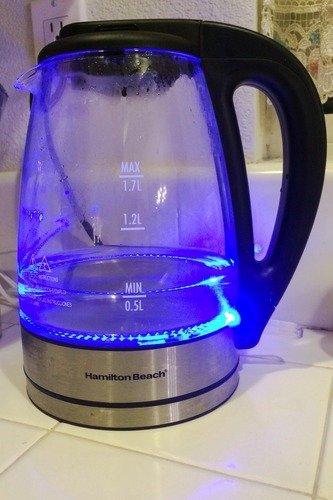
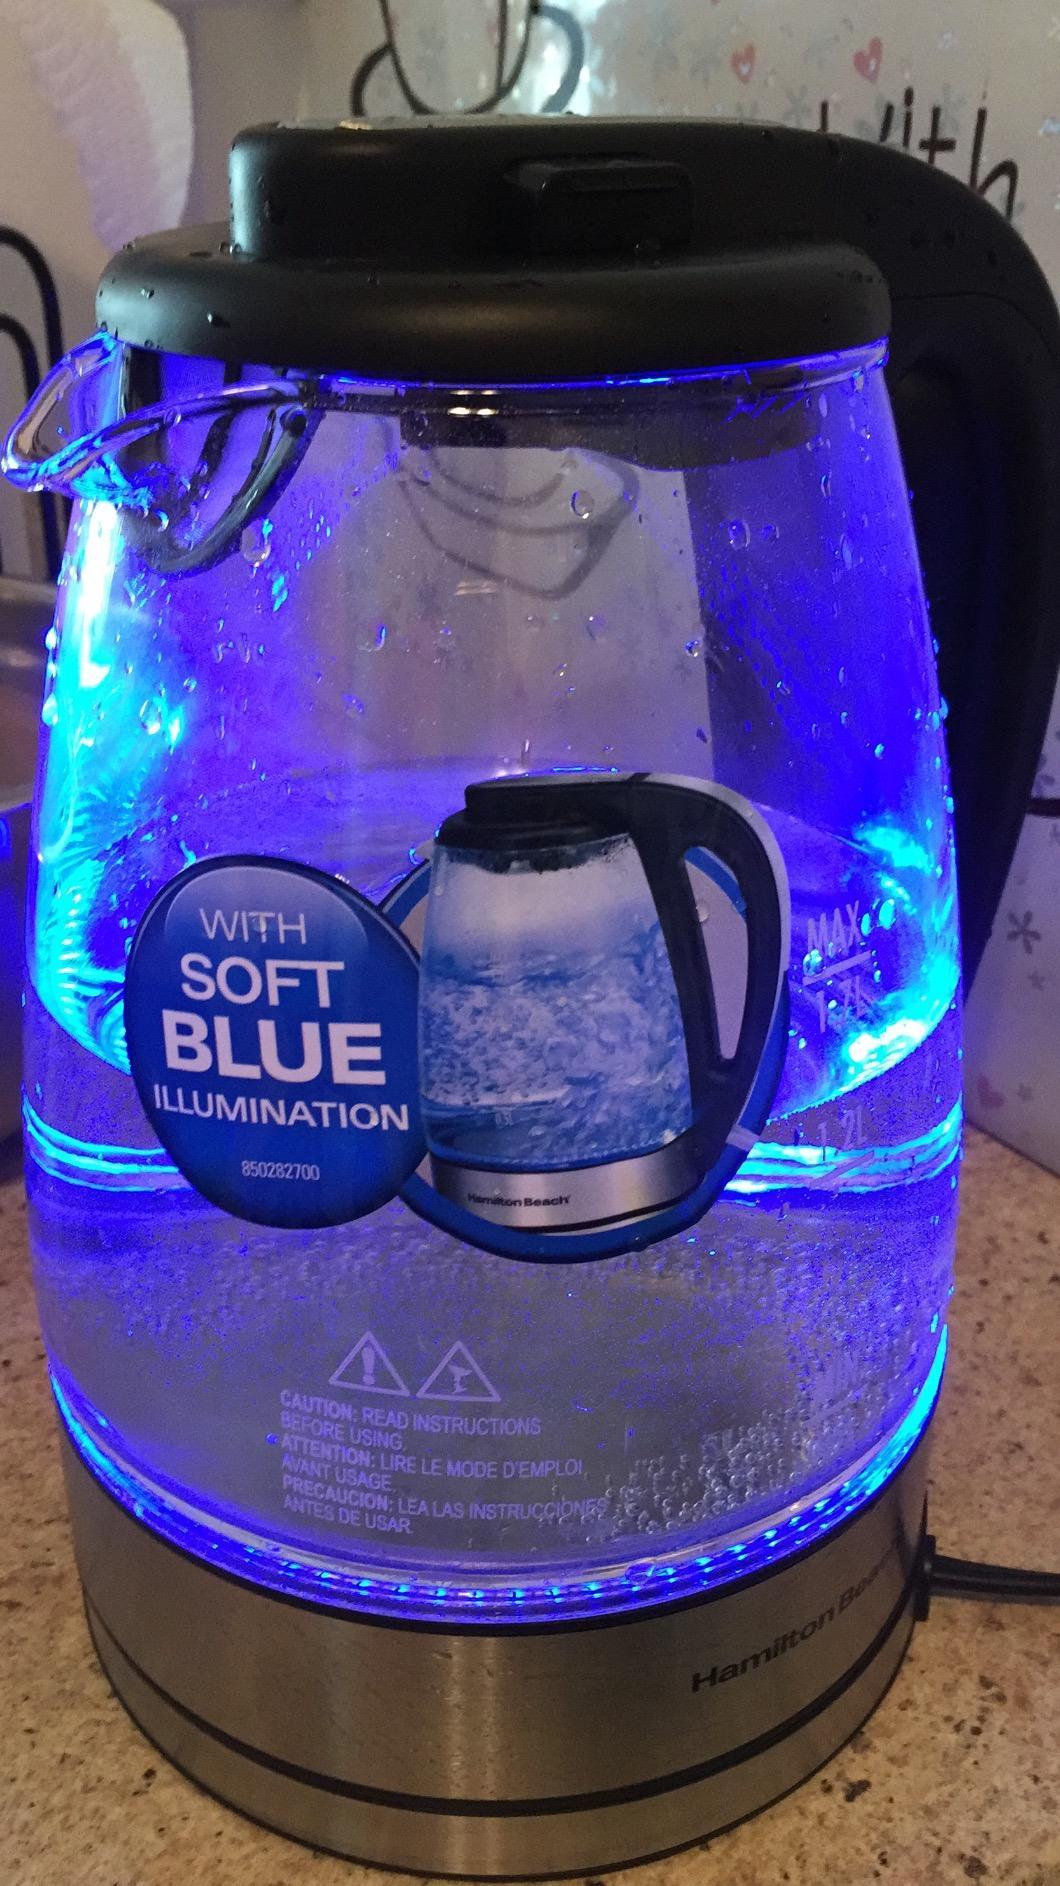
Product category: items_kettle
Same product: yes